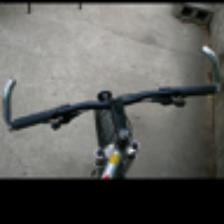
Label: NonHuman